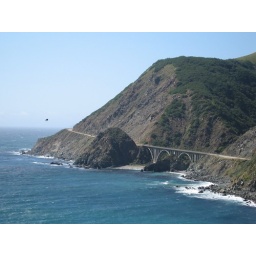
The highway gets so close to the ocean and the bridges sometimes go over it.